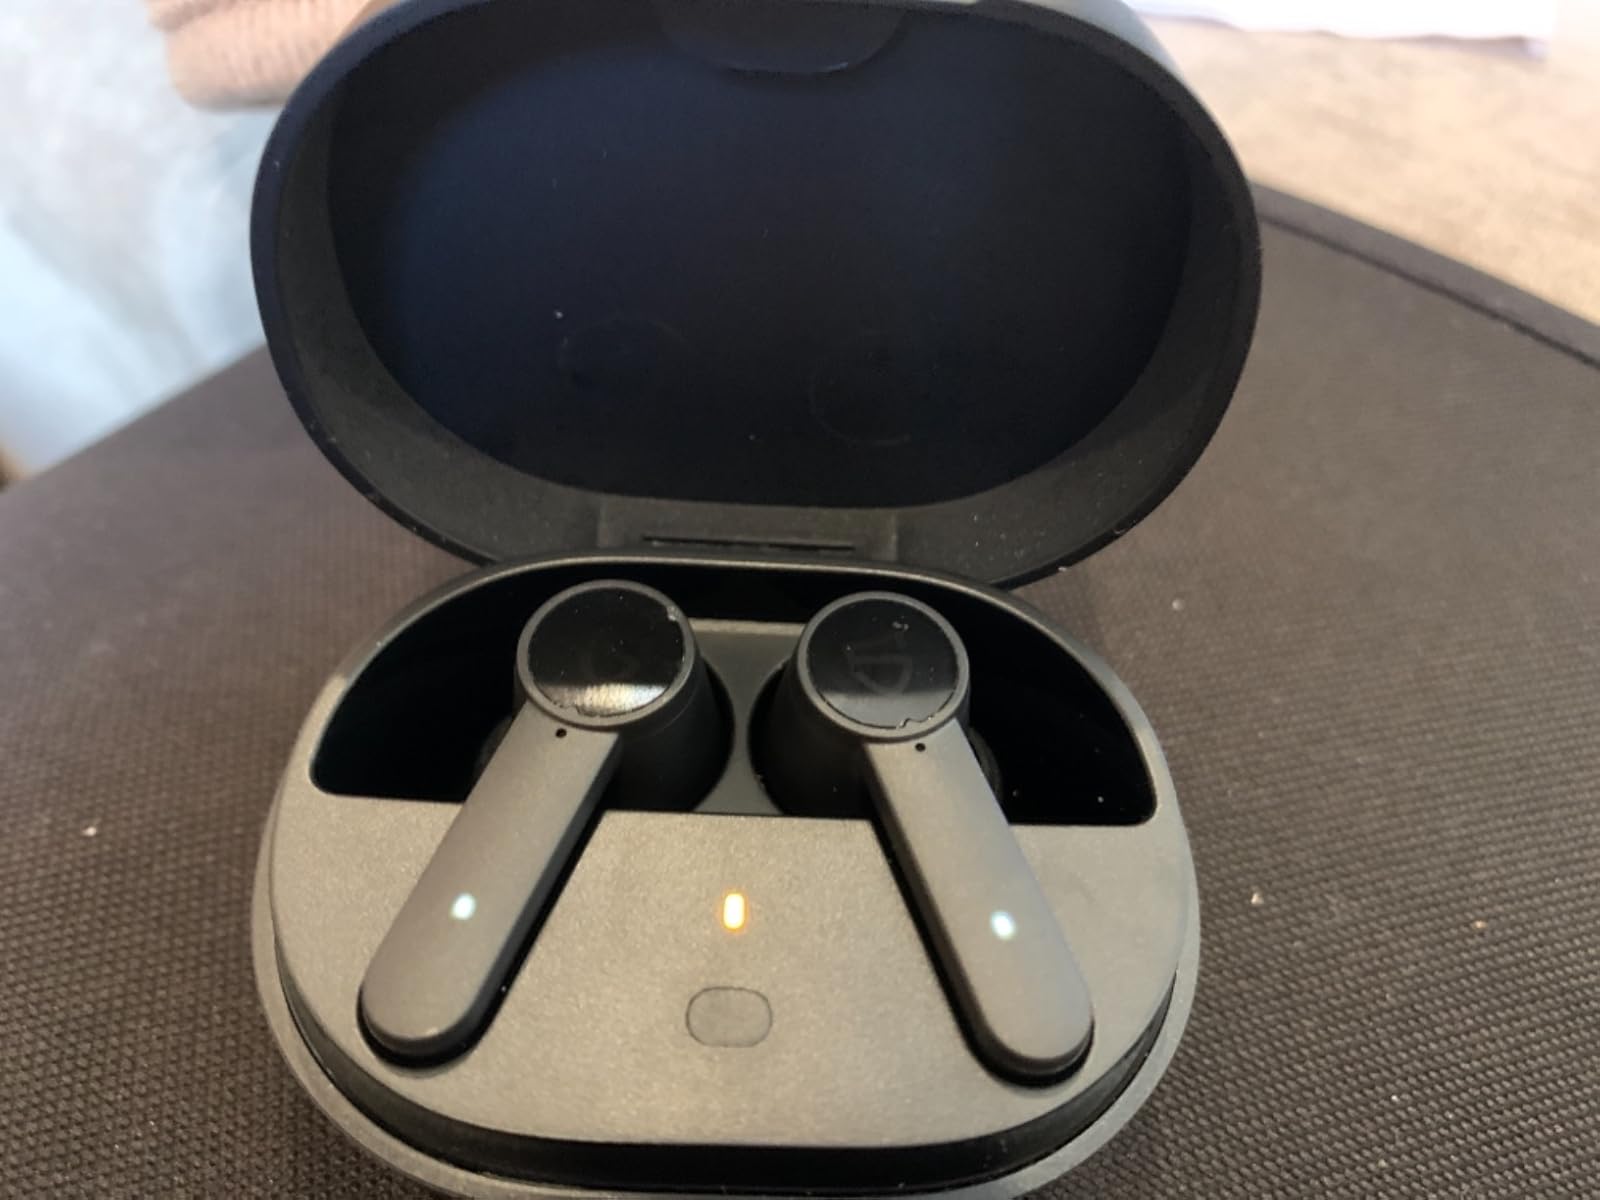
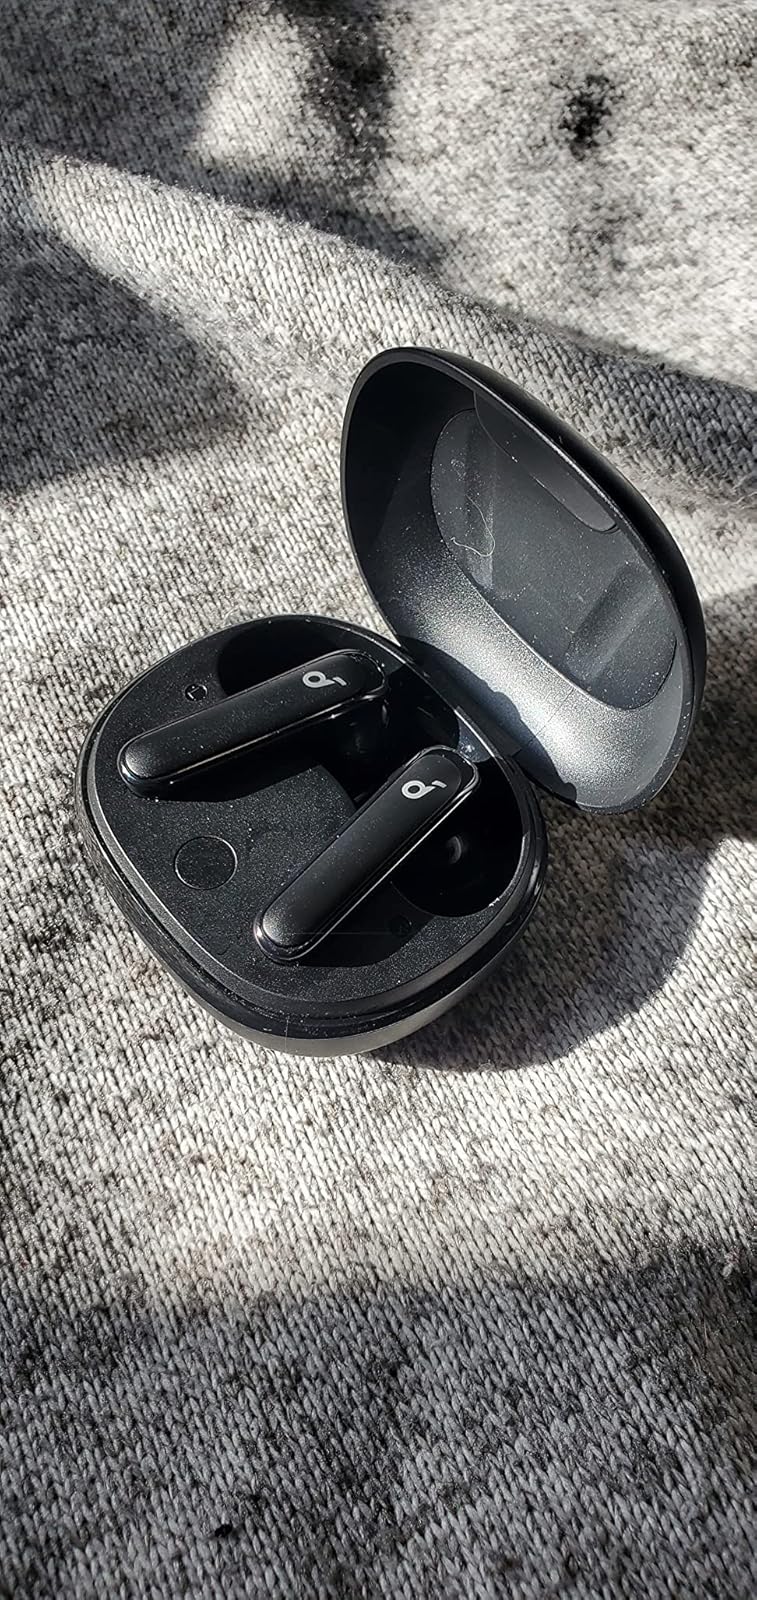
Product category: earbuds
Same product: no